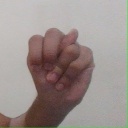
अक्षर: न